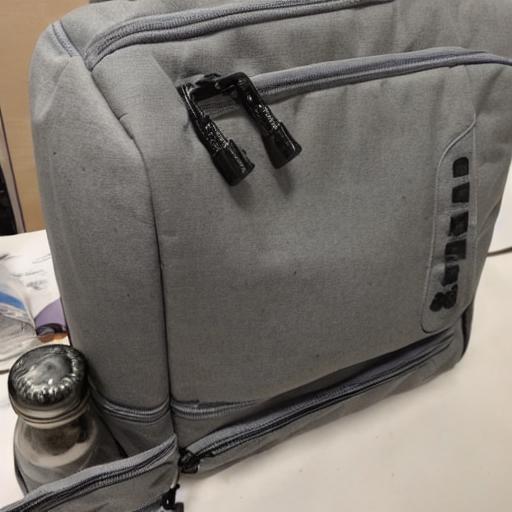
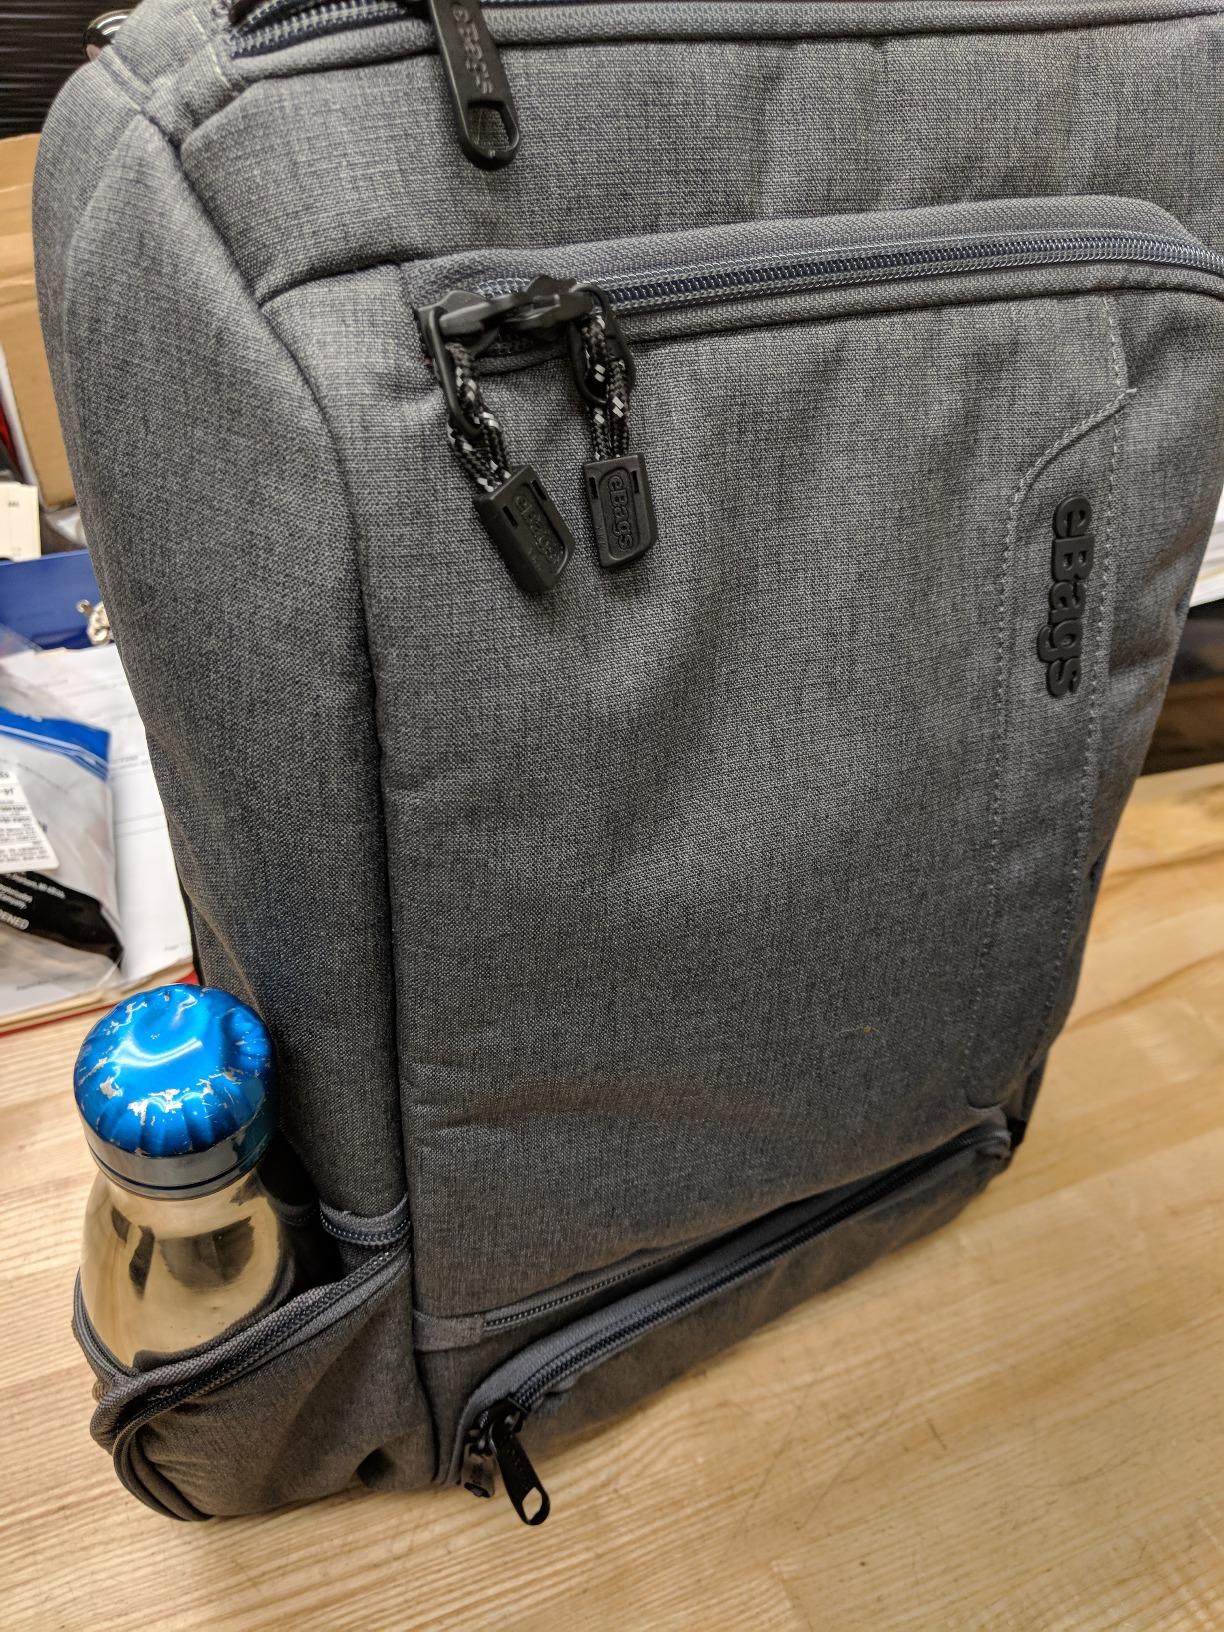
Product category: bag
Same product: no